2020 SBS Drama Awards

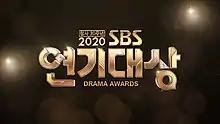
Title card

The 2020 SBS Drama Awards, presented by Seoul Broadcasting System (SBS), was held on 31 December 2020 at 21.00 (KST) at SBS Prism Tower, Sangam-dong, Mapo-gu, Seoul. This year being the 30th anniversary of the founding of SBS, the awards ceremony was announced by Park Eun-bin and Jo Byung-gyu in a teaser on 17 December 2020. The show was hosted by Shin Dong-yup and Kim Yoo-jung. In order to observe COVID-19 pandemic safety protocols, the awards presentation was held without an on-site audience.